Alanya

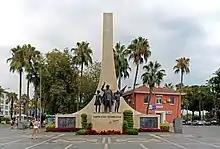
A tall sweeping stone triangle projects skyward behind the statues of a man and two children in bronze on a smaller podium. Around the base are placed several wreaths with logos. Palm trees surround the scene.

Alanya was set up as a municipality in 1872, electing its first mayor in 1901. Today, Alanya is governed by a mayor and a municipality council made up of thirty-seven members. Twenty-four councilors are from the centre-left Republican People's Party, nine are from the far-right Nationalist Movement Party, and four are of the Good Party. Mayor Osman Tarık Özçelik of the Republican People's Party was elected in 2024 by unseating the incumbent Adem Murat Yücel, who had previously been mayor since 2014. Elections are held every five years, with the next to be held in March 2029.